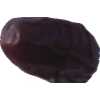
Label: dates